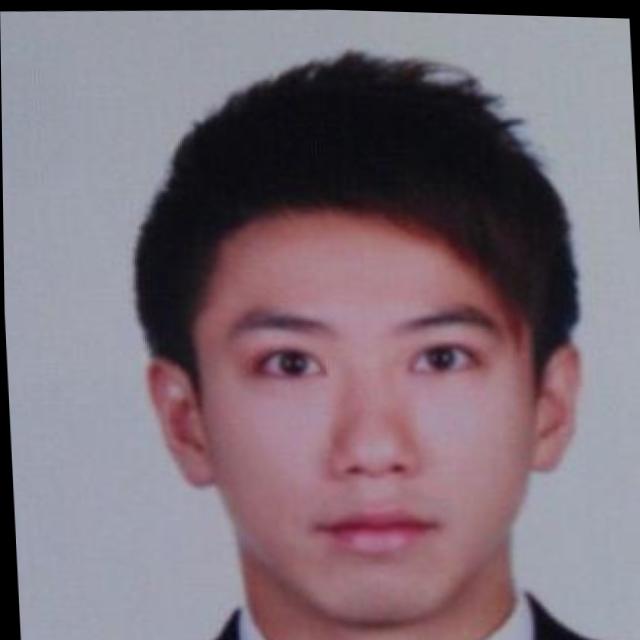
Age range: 21-44